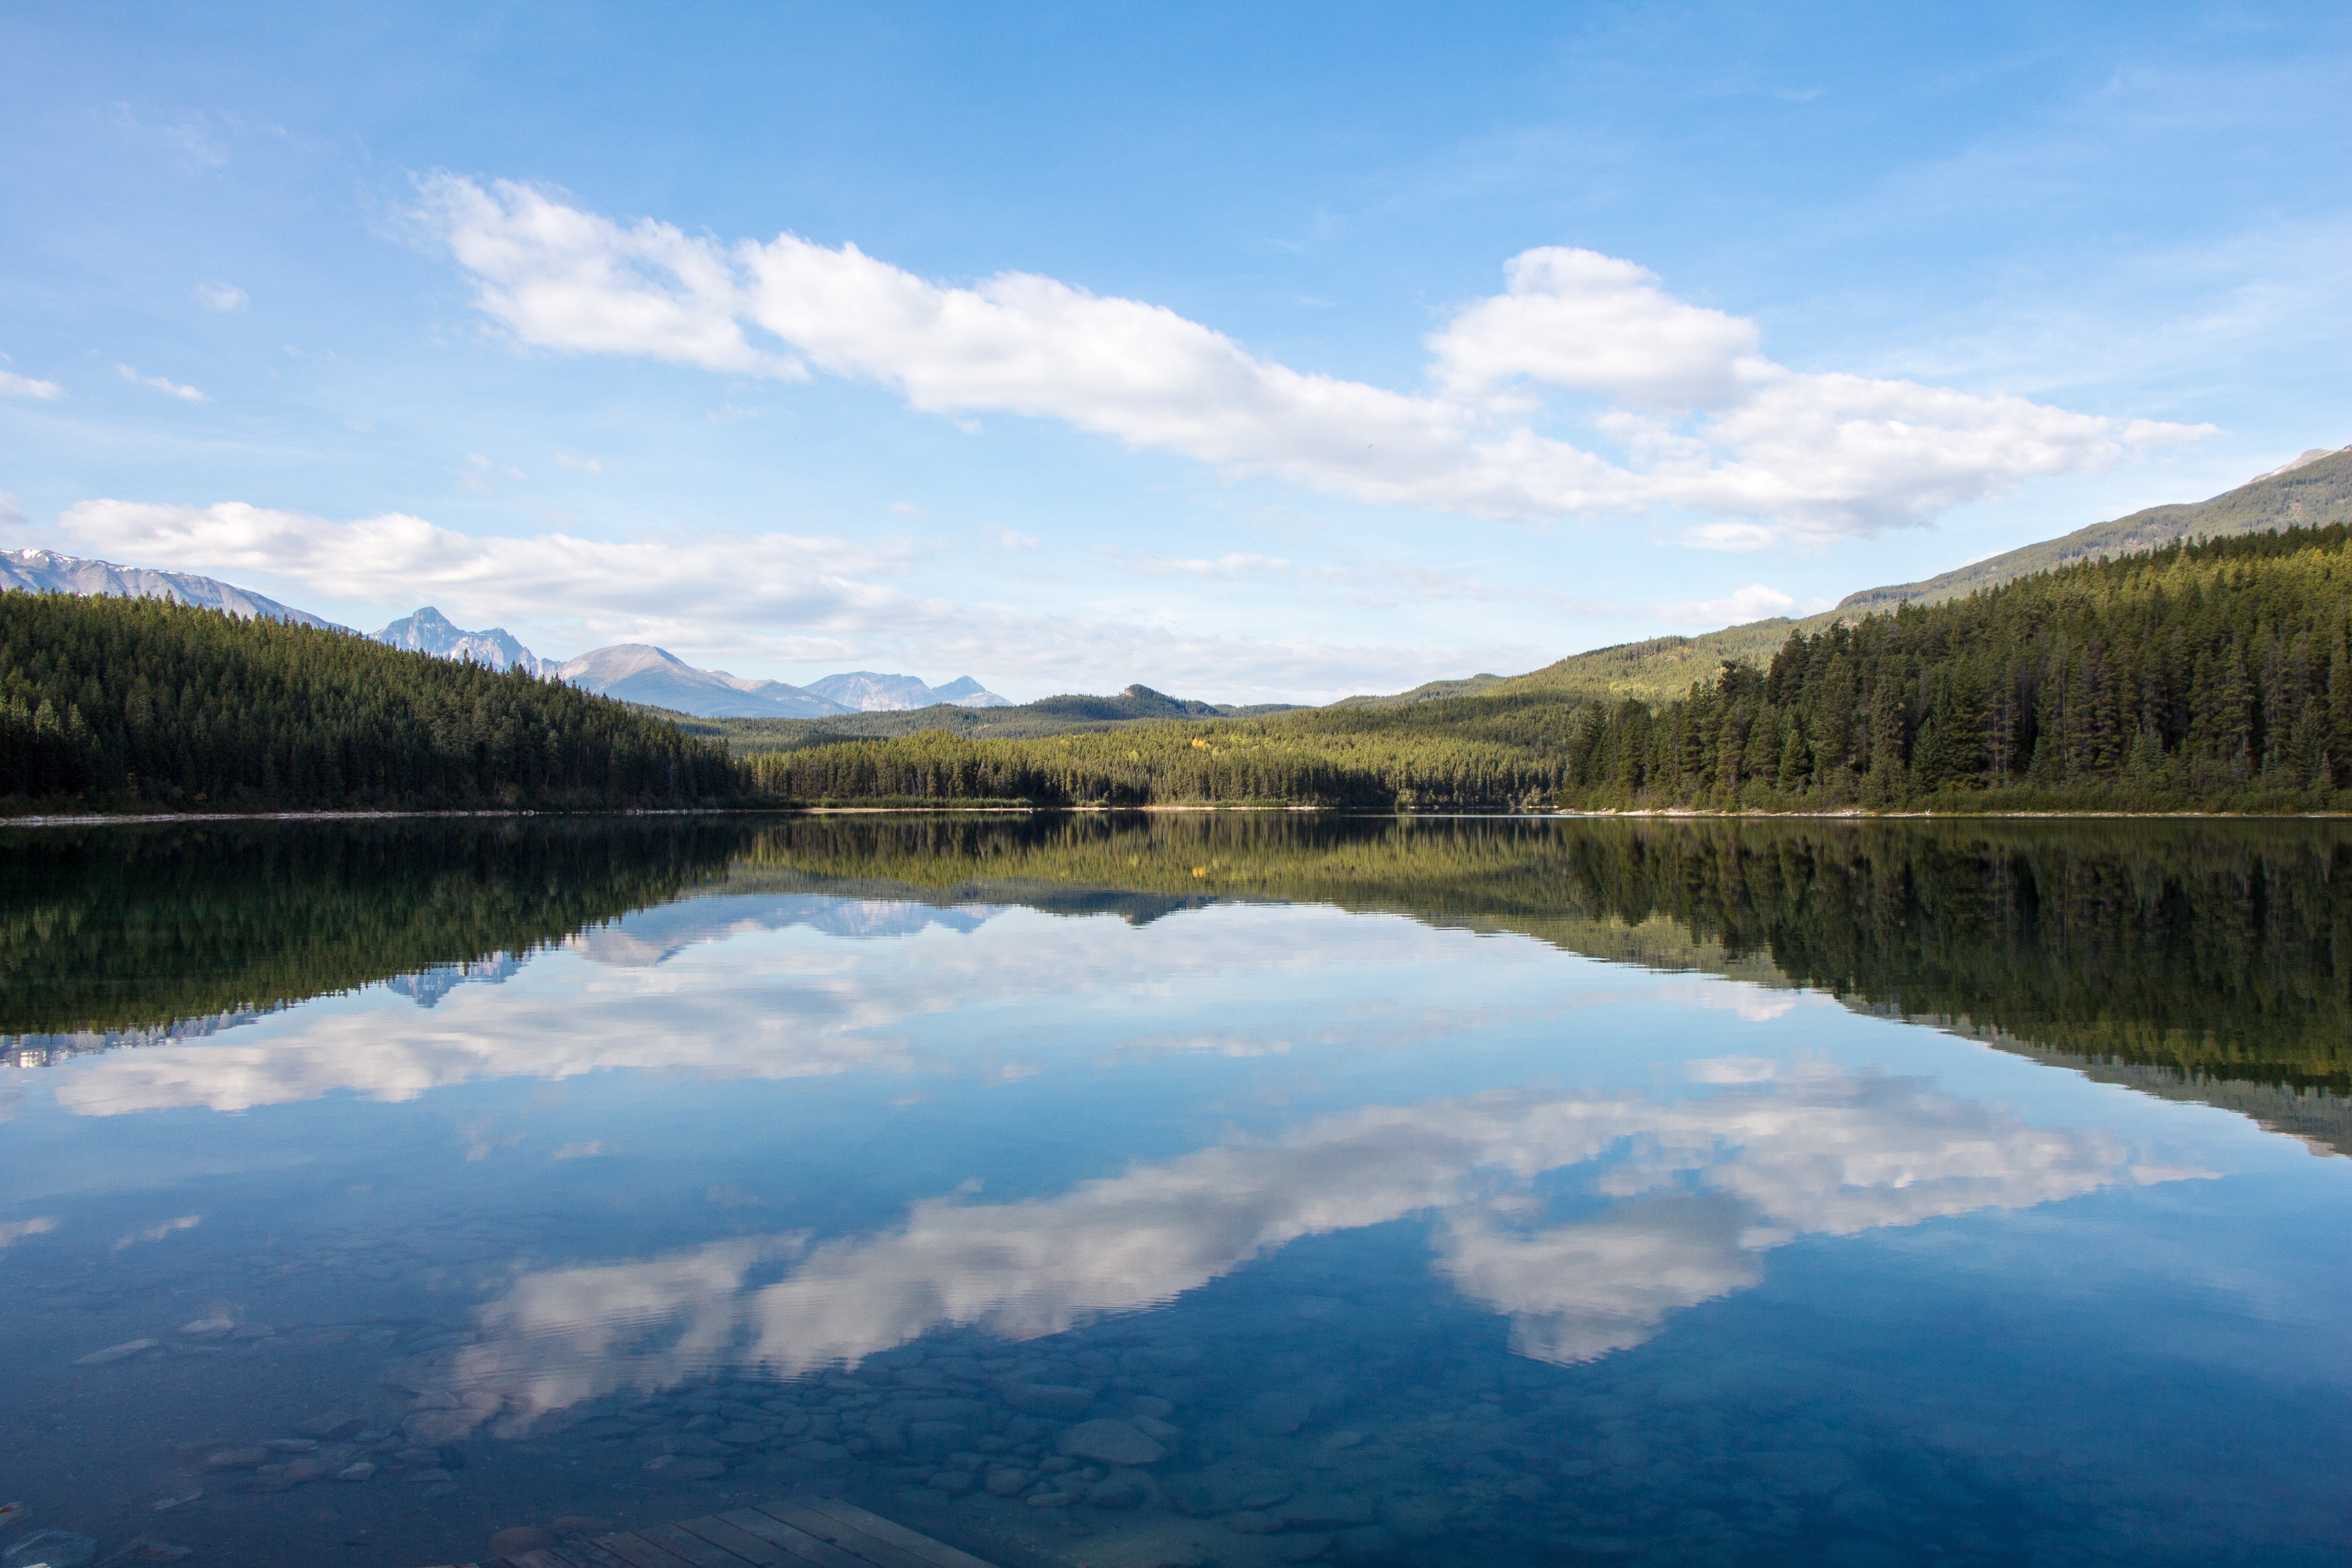
landscape, tree, water, nature, forest, mountain, cloud, sky, lake, river, mountain range, travel, pond, green, reflection, scenic, park, rocky, reservoir, tourism, body of water, outdoors, national, canada, jasper, canadian, scene, fell, alberta, loch, tarn, patricia lake